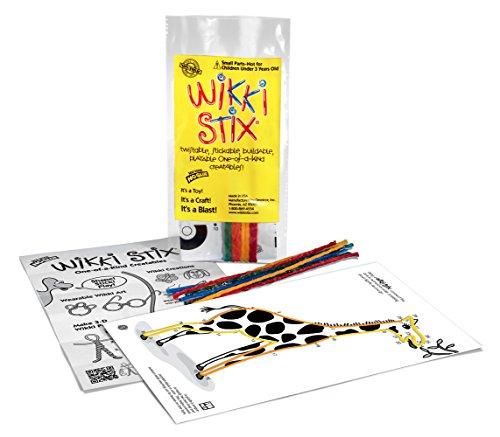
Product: WikkiStix Animal Activity Pak
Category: Arts, Crafts & Sewing | Crafting | Craft Supplies
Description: Pak includes 1 each of 12 animal designs bear, camel, elephant, giraffe, lion, monkey, rhinoceros, panda, snake, tiger, tortoise, and toucan.
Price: $7.97
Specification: ProductDimensions:12x5.5x1inches|ItemWeight:0.64ounces|ShippingWeight:0.8ounces(Viewshippingratesandpolicies)|DomesticShipping:ItemcanbeshippedwithinU.S.|InternationalShipping:ThisitemcanbeshippedtoselectcountriesoutsideoftheU.S.LearnMore|ASIN:B016BDTM6C|Itemmodelnumber:500|Manufacturerrecommendedage:36months-15years